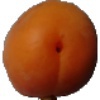
Label: Apricot 1